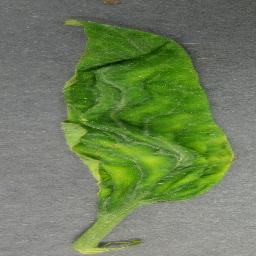
Label: Tomato___Tomato_Yellow_Leaf_Curl_Virus